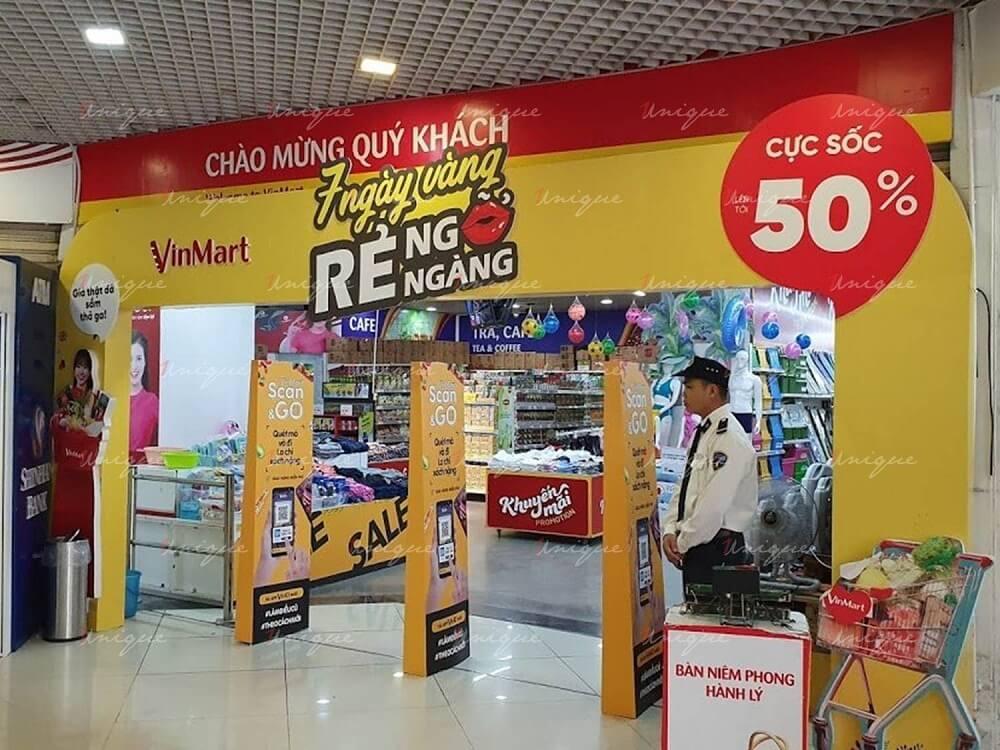
có hai lối đi vào bên trong siêu thị